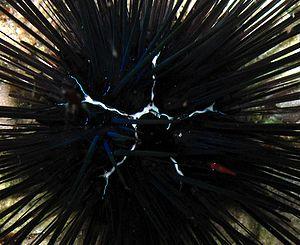
Gros-plan sur un oursin Diadema savignyi avec une crevette commensale du genre Periclimenes (à la Réunion).
L’oursin-diadème de Savigny est une espèce d'oursin régulier tropical de la famille des Diadematidae, caractérisé par de très longues épines et des motifs linéaires généralement bleu électrique sur la face supérieure.
Diadema est un genre d’oursins réguliers de la famille des Diadematidae. Ils sont généralement appelés « oursins-diadèmes ».
« Red sea urchin 'almost immortal' », BBC News, ‎ 24 novembre 2003